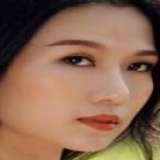
diễn viên Nguyễn Thùy Dương (Muối Tỷ)